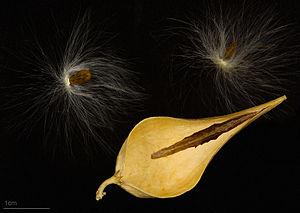
Le Dompte-venin officinal est une plante herbacée vivace de la famille des Asclépiadacées.